Fuzz Townshend

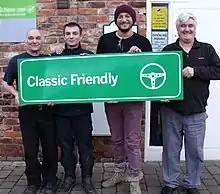
Townshend handing over Classic Friendly signage to one of the Classic Friendly Scheme approved garages

"Car SOS" airs on National Geographic Channel (with re-runs airing on Channel 4/More4) in the UK, and in 2018 won a National Reality TV Award for "Most Inspirational Show".